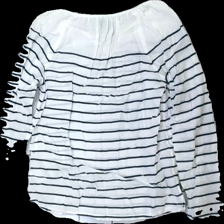
View: back
Type: Blouse
Category: Ladies
Brand: Hamton Republic (Kappahl)
Colors: Blue, White
Material: 100% cotton
Pattern: Striped
Cut: Regular
Size: 36
Season: All
Damage location: middle center
Price range: 50-100
Recommended usage: Reuse
Description: randig genomskinlig långärmad tröja